Great Fire of 1910

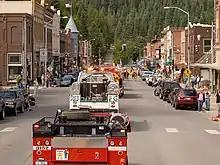
The Centennial commemoration in Wallace, Idaho

The Great Fire of 1910 cemented and shaped the U.S. Forest Service, which at the time was a newly established department on the verge of cancellation, facing opposition from mining and forestry interests. Before the epic conflagration, there were many debates about the best way to handle forest fires—whether to let them burn because they were a part of nature and were expensive to fight, or to fight them in order to protect the forests.